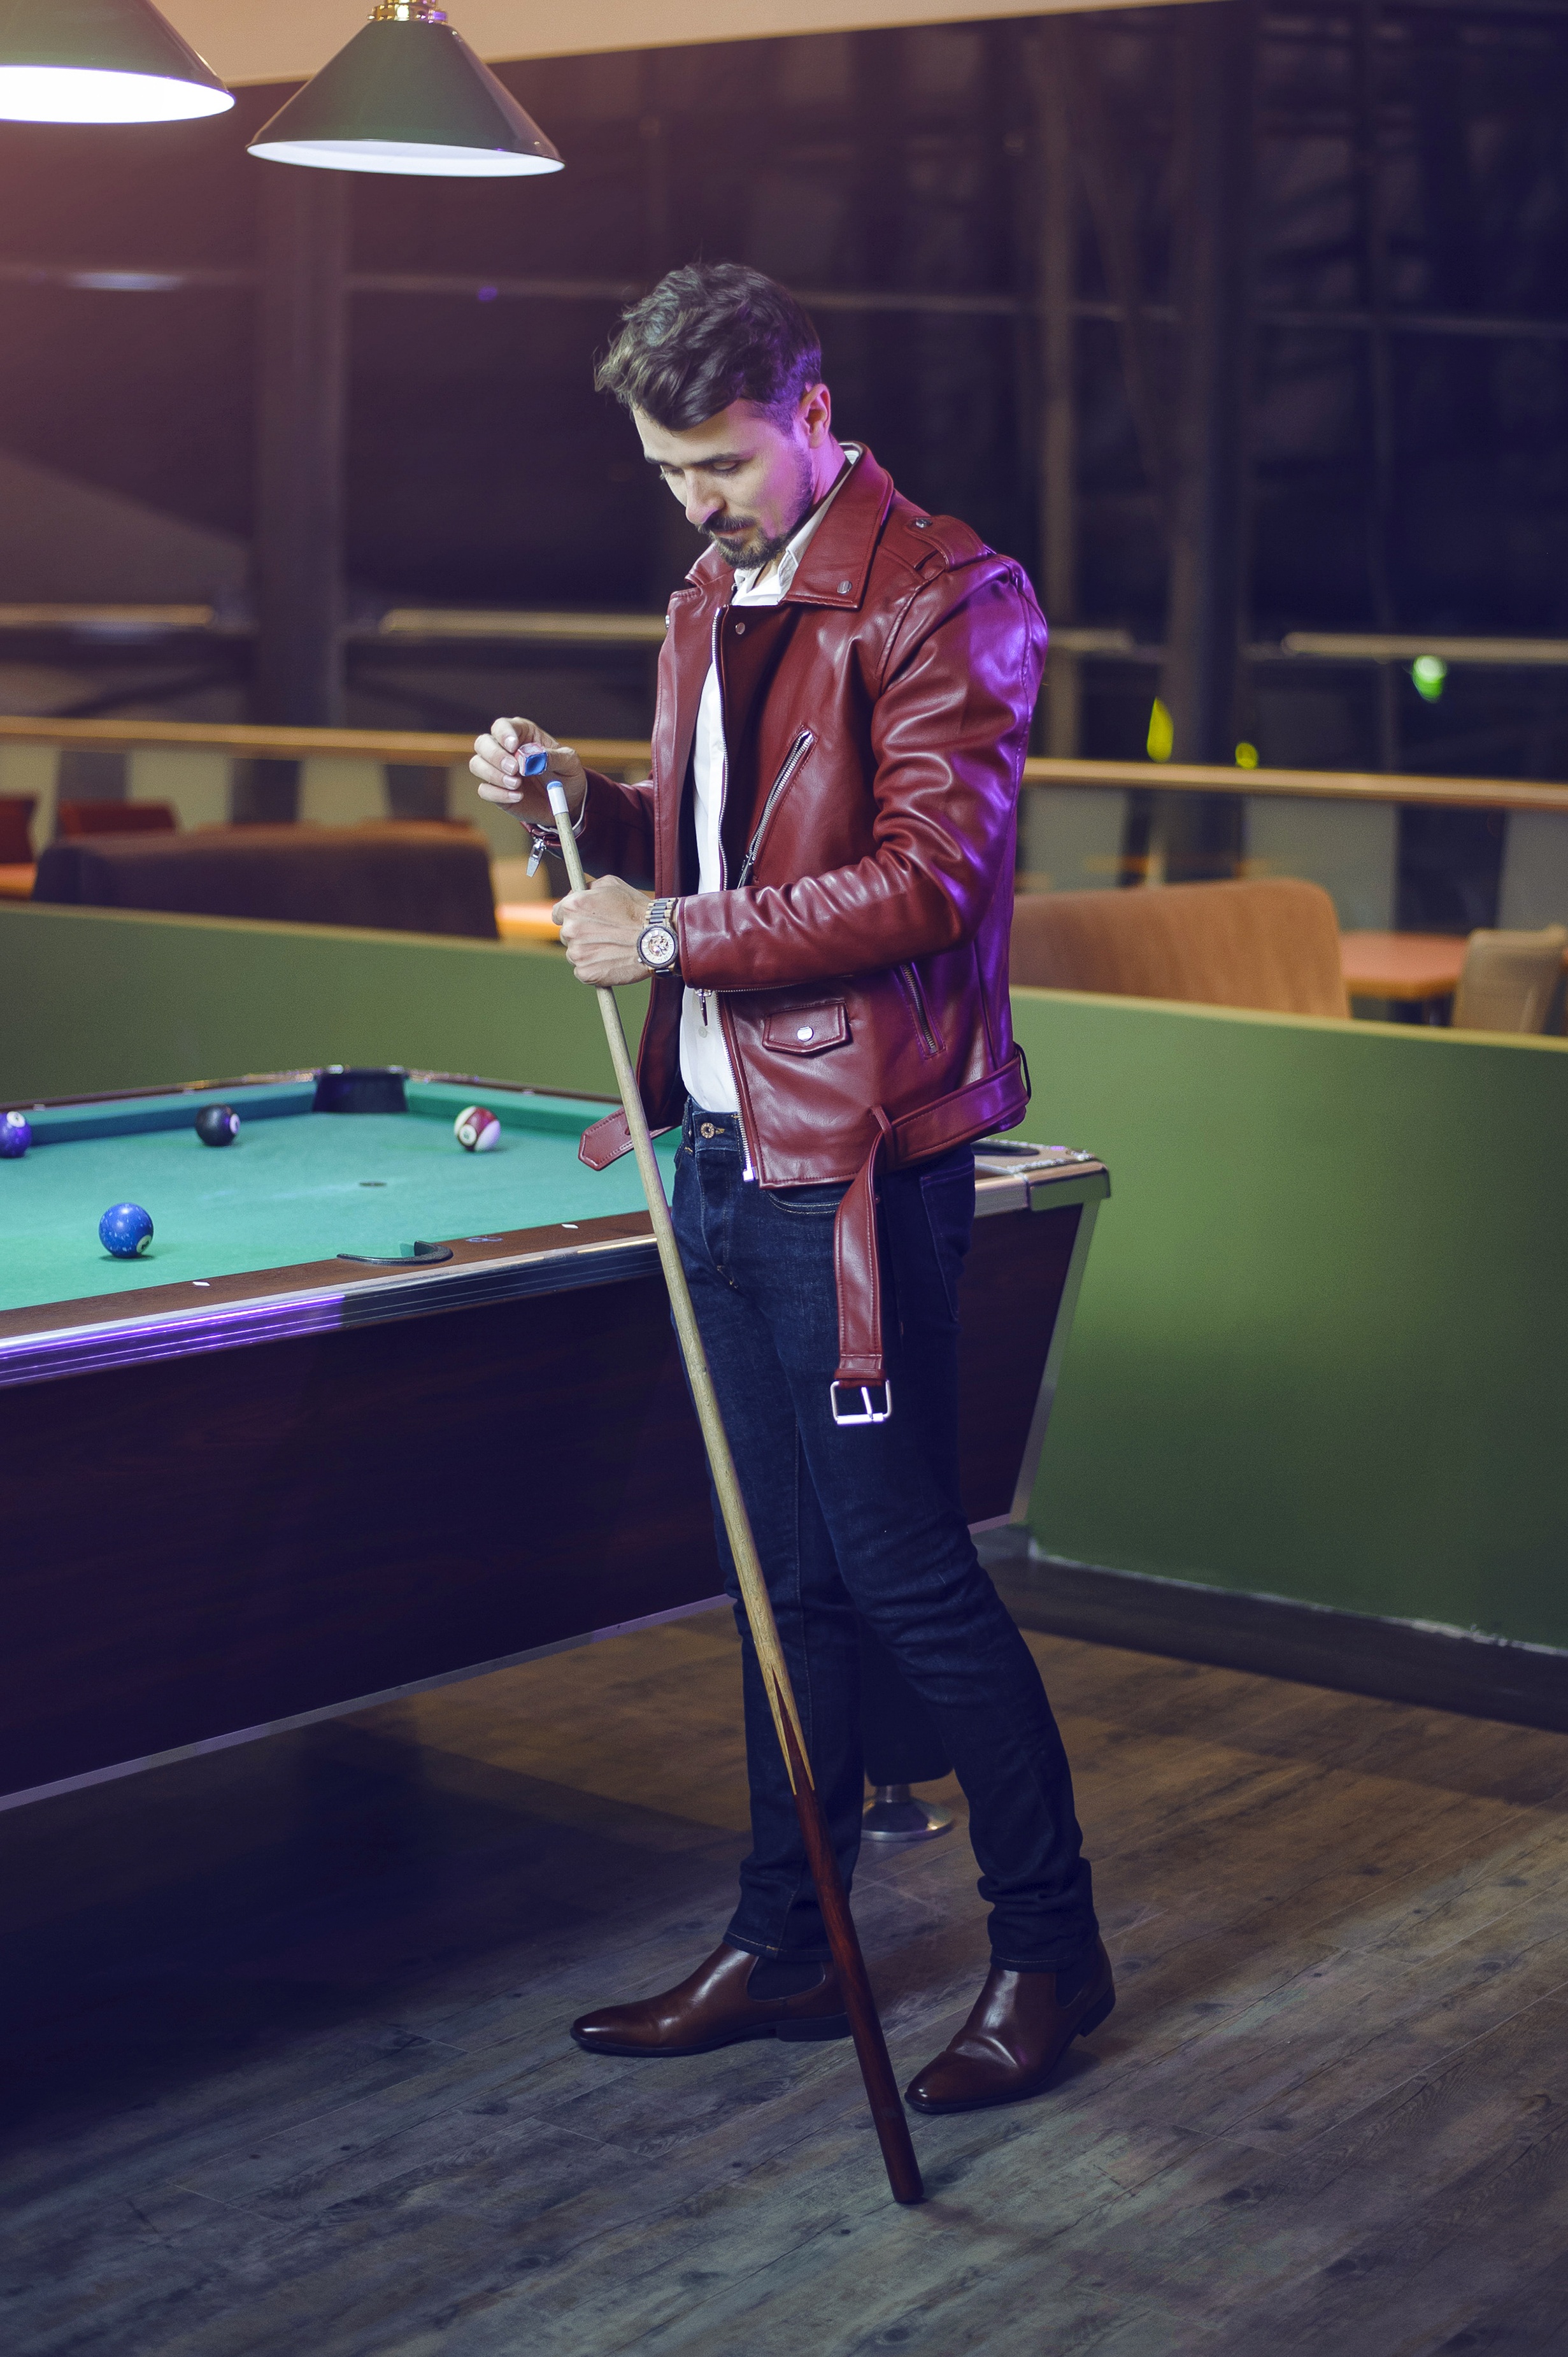
table, purple, recreation, pool, standing, fashion, nightlife, playing, outerwear, skill, pool table, men, fun, performance, ball, games, pub, snooker, concentration, cue, billiard, indoor games and sports, cue sports, carom billiards, english billiards, guy playing billiard, arcade games, play pool, play billiard